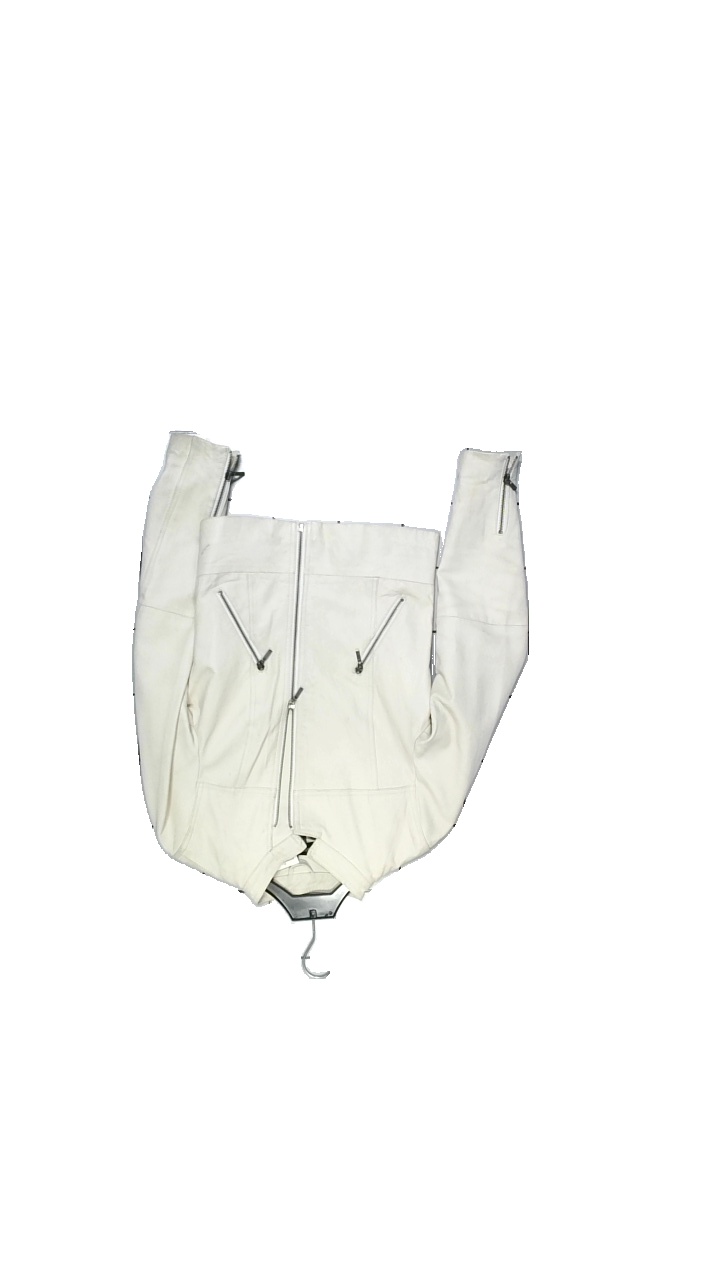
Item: Jacket (Ladies)
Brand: Sara Kelly
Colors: Beige
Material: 100% Leather
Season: Autumn
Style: Leather
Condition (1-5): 3
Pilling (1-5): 3
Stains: Minor
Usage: Reuse
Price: >400